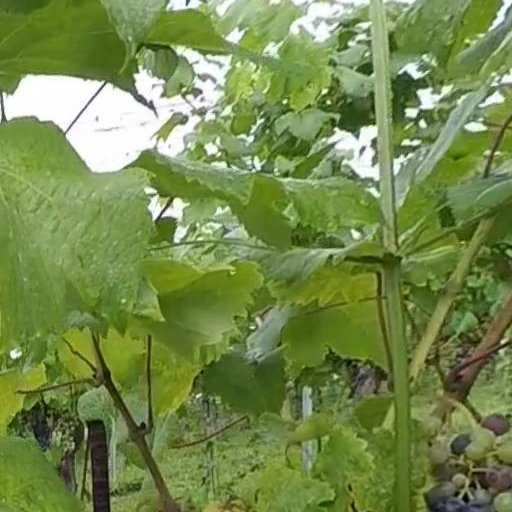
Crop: grape